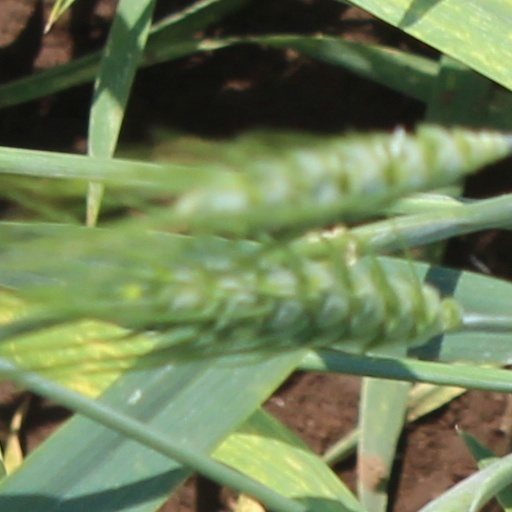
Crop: wheat